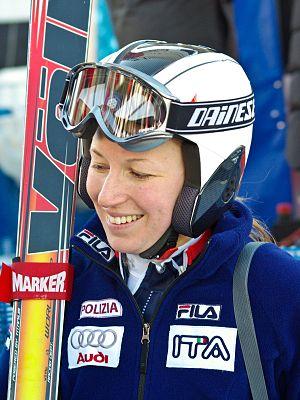
Wendy Siorpaes, née le 13 janvier 1985 à San Candido, est une skieuse alpine italienne.